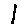
Label: 1